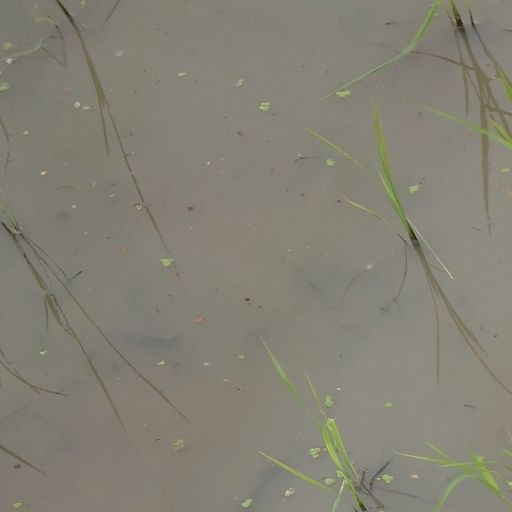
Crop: rice